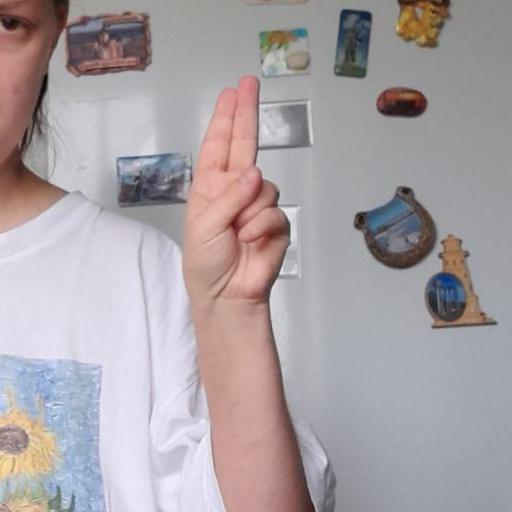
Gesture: two_up